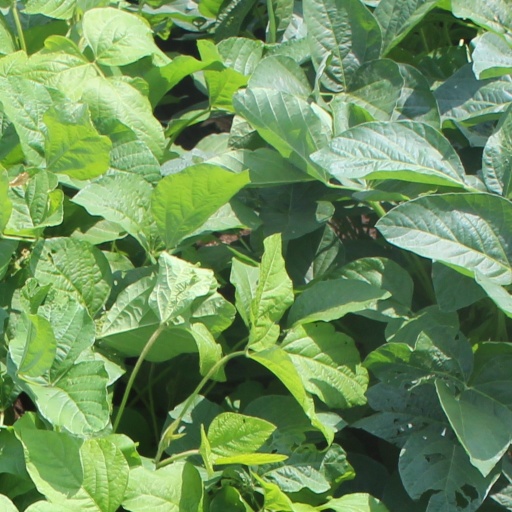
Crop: soybean